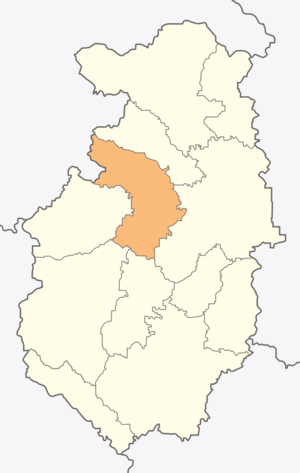
Septemvri est une obchtina de l'oblast de Pazardjik en Bulgarie.